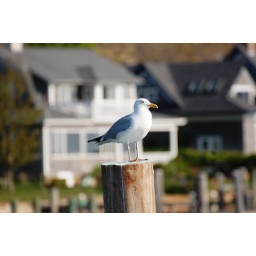
I like the beach house in the background it helps the seagul stand out. ~Oak Bluffs Ma.